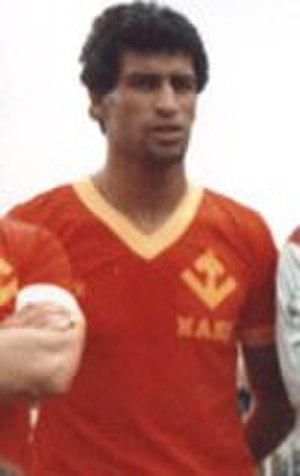
Mahmoud Guendouz footballeur international et entraîneur algérien
Mahmoud Guendouz est un footballeur international algérien né le 24 février 1953 à El Harrach à Alger. Il évoluait au poste de défenseur.
Le Nasr Athletic Hussein Dey, plus couramment abrégé en NA Hussein Dey ou encore en NAHD, est un club de football algérien fondé en 1947 et basé dans le quartier de Hussein Dey à Alger, la capitale du pays.